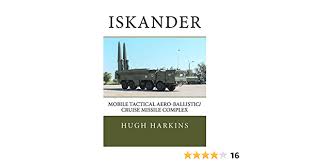
Label: Iskander